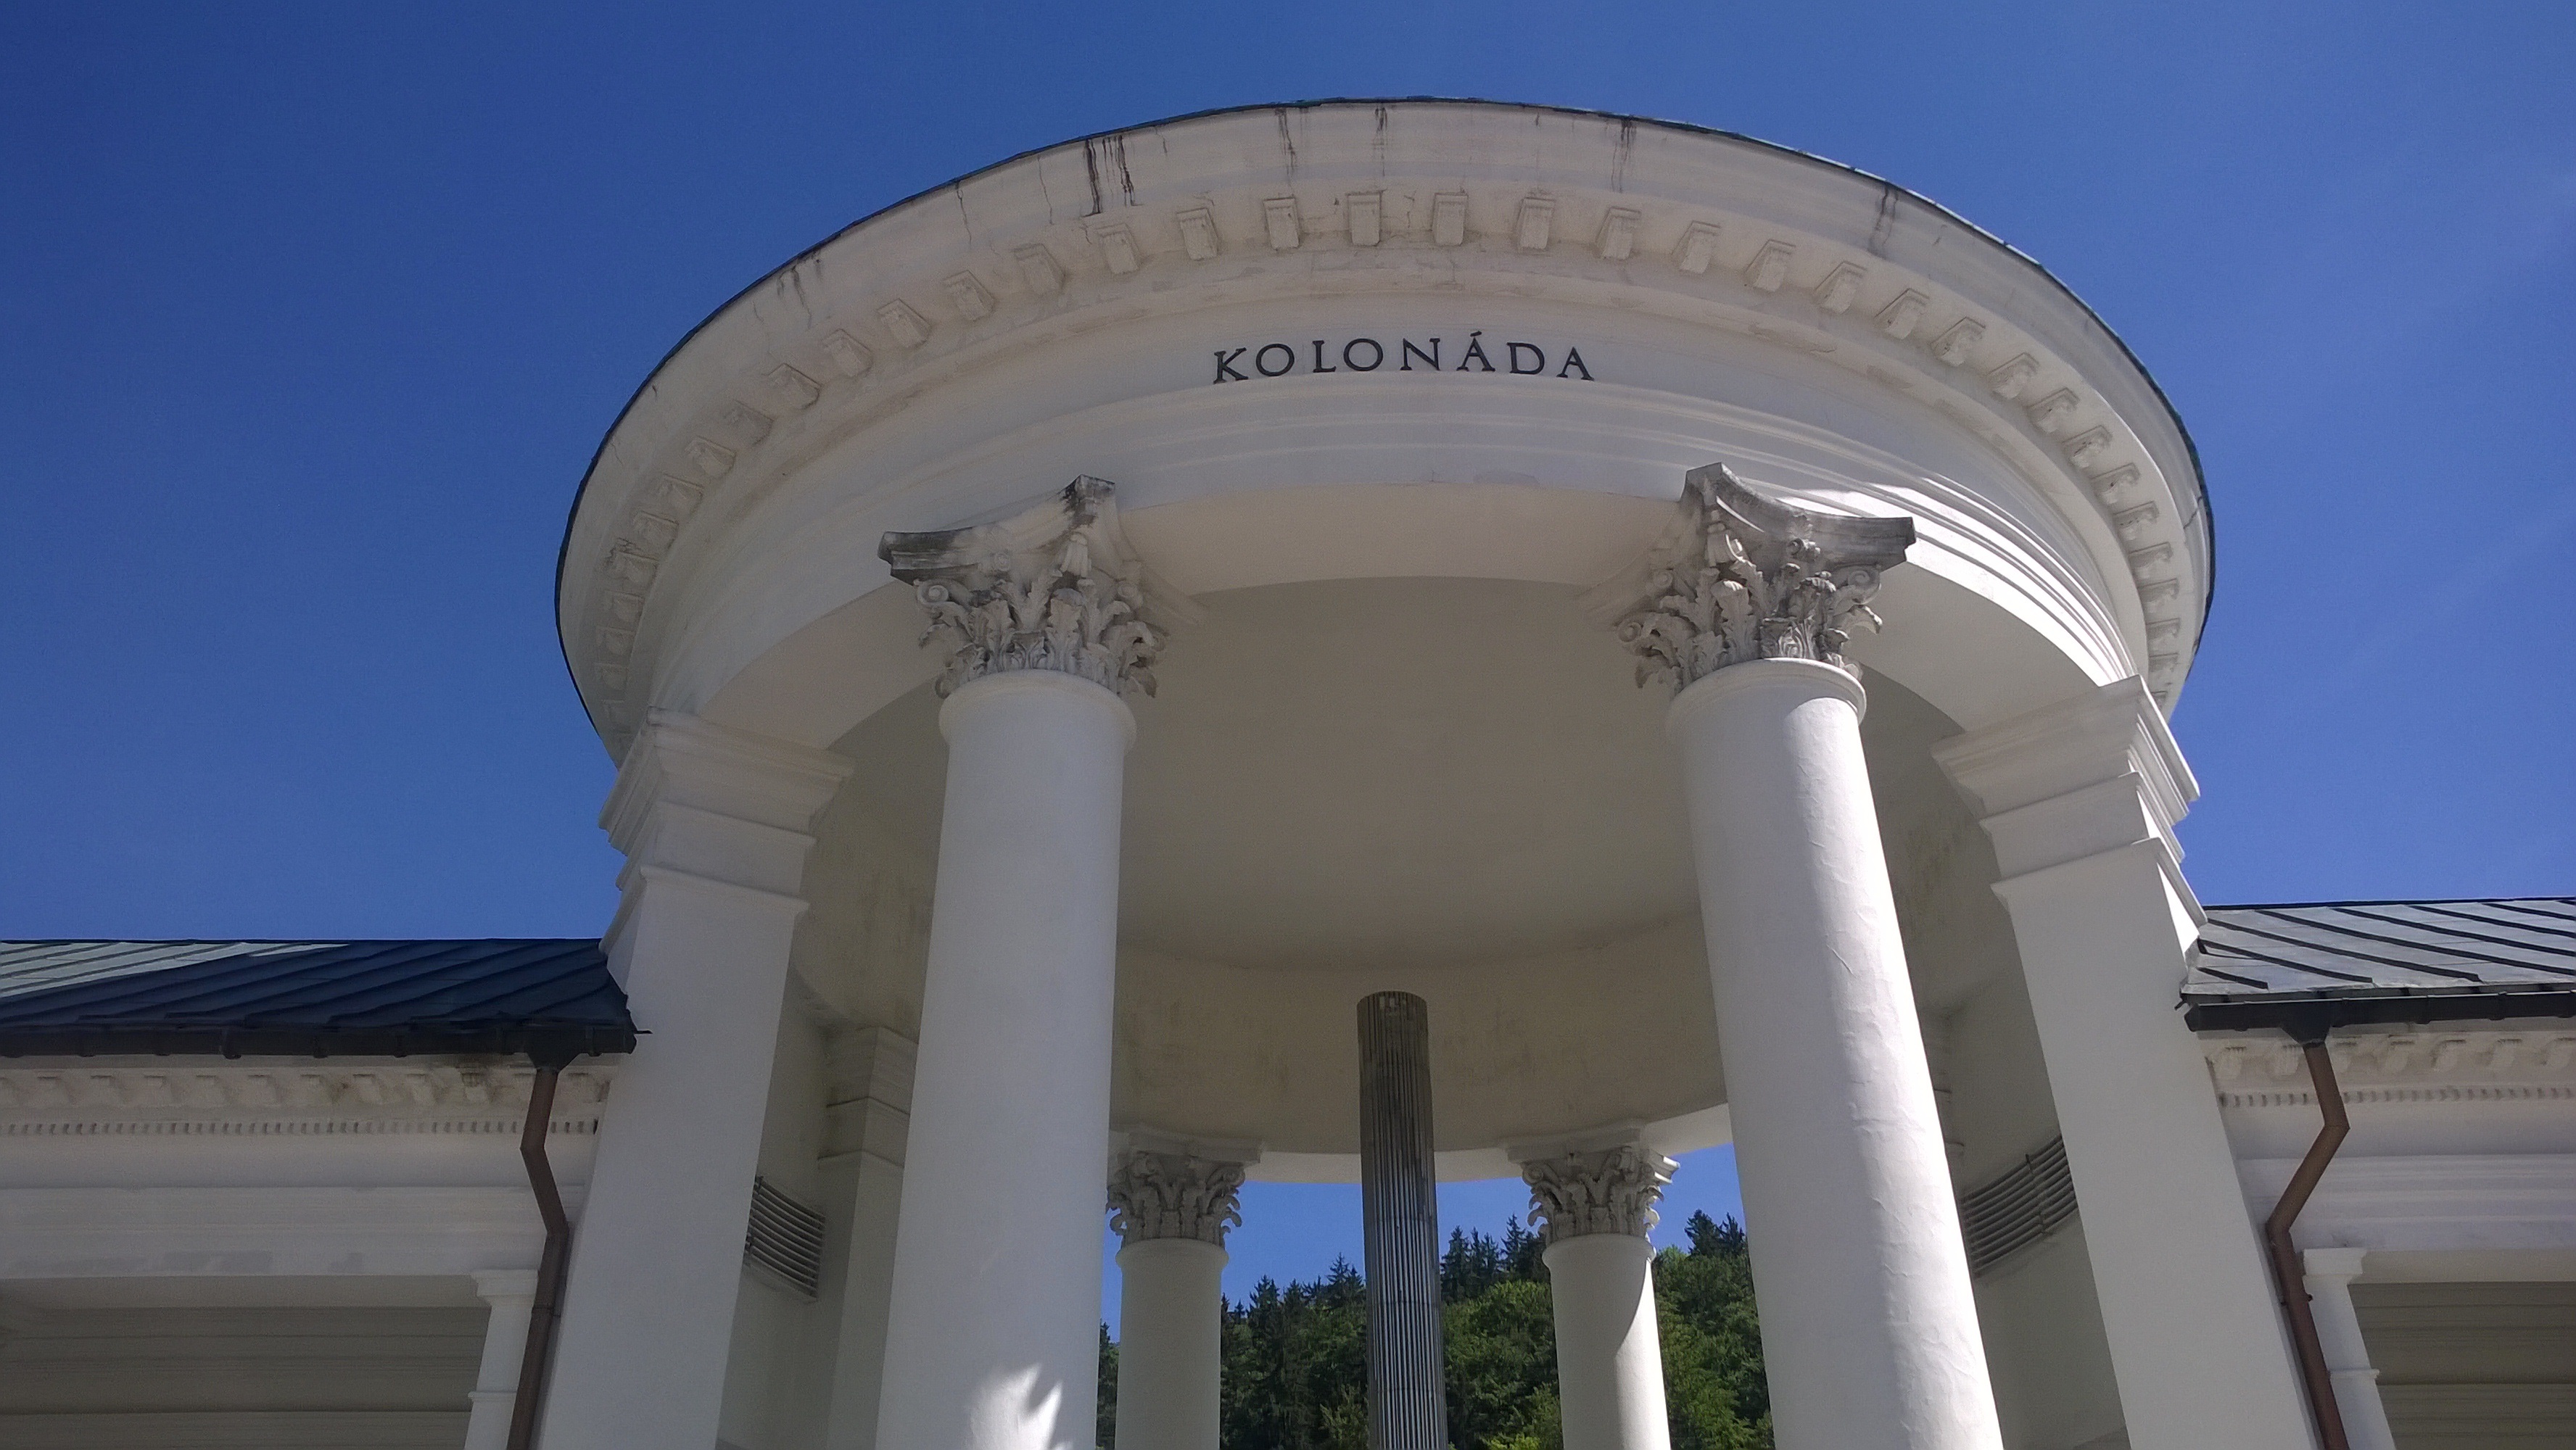
architecture, structure, arch, column, landmark, facade, city view, district, homes, culture, czech republic, cheb, wellness, marinsk lzn, karlovarsk kraj, drinking cures, anns peat spa, mud baths, healing sources, karl reitenberger prokop